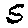
Label: 5